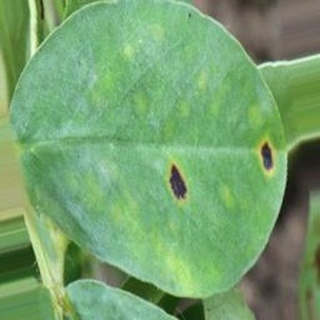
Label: groundnut_late_leaf_spot